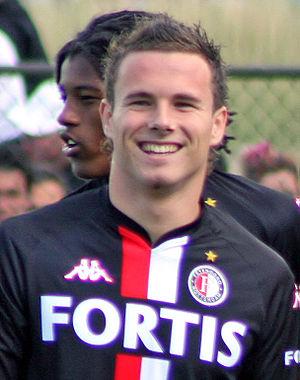
Jordy Buijs est un footballeur néerlandais, né le 28 décembre 1988 à Ridderkerk aux Pays-Bas. Il évolue actuellement en Australie au Sydney FC comme stoppeur.